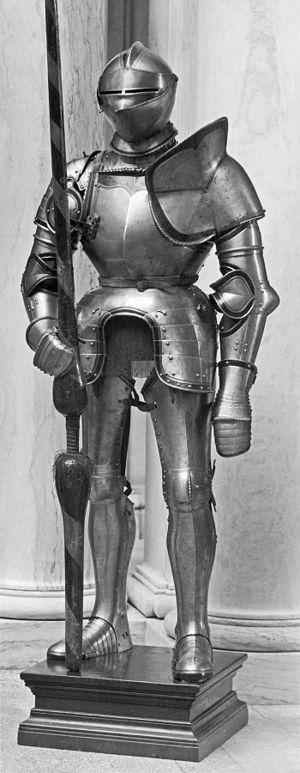
The Legend of Zelda: Phantom Hourglass est un jeu d'action-aventure développé par Nintendo EAD et édité par Nintendo sur Nintendo DS le 23 juin 2007 au Japon, le 1ᵉʳ octobre 2007 en Amérique du Nord et le 19 octobre 2007 en Europe. Il s'agit du quatorzième opus de la franchise The Legend of Zelda et le premier à sortir sur cette console.